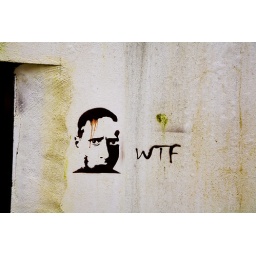
Street art in the hill town of Monchique, southern Portugal. Hit L on the keyboard to view on black.